Yo-kai Watch Busters 2: Secret of the Legendary Treasure Bambalaya

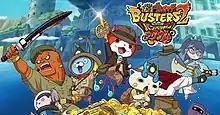
Official cover art depicting some of the game's main characters

Yo-kai Watch Busters 2: Secret of the Legendary Treasure Bambalaya is a 2017 role-playing video game developed and published by Level-5 for the Nintendo 3DS, released exclusively in Japan. A sequel to 2015's "Yo-kai Watch Blasters", the game was released as two different versions: "Sword" and "Magnum". "Busters 2" sees the player controlling a team of up to four Yo-kai, who explore the fictitious Karakuri Island in search of treasure.